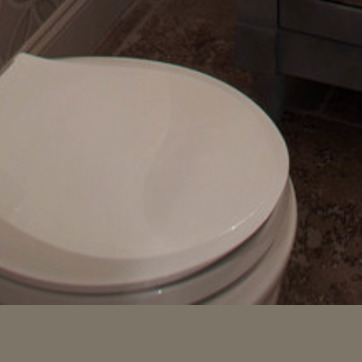
Material: ceramic